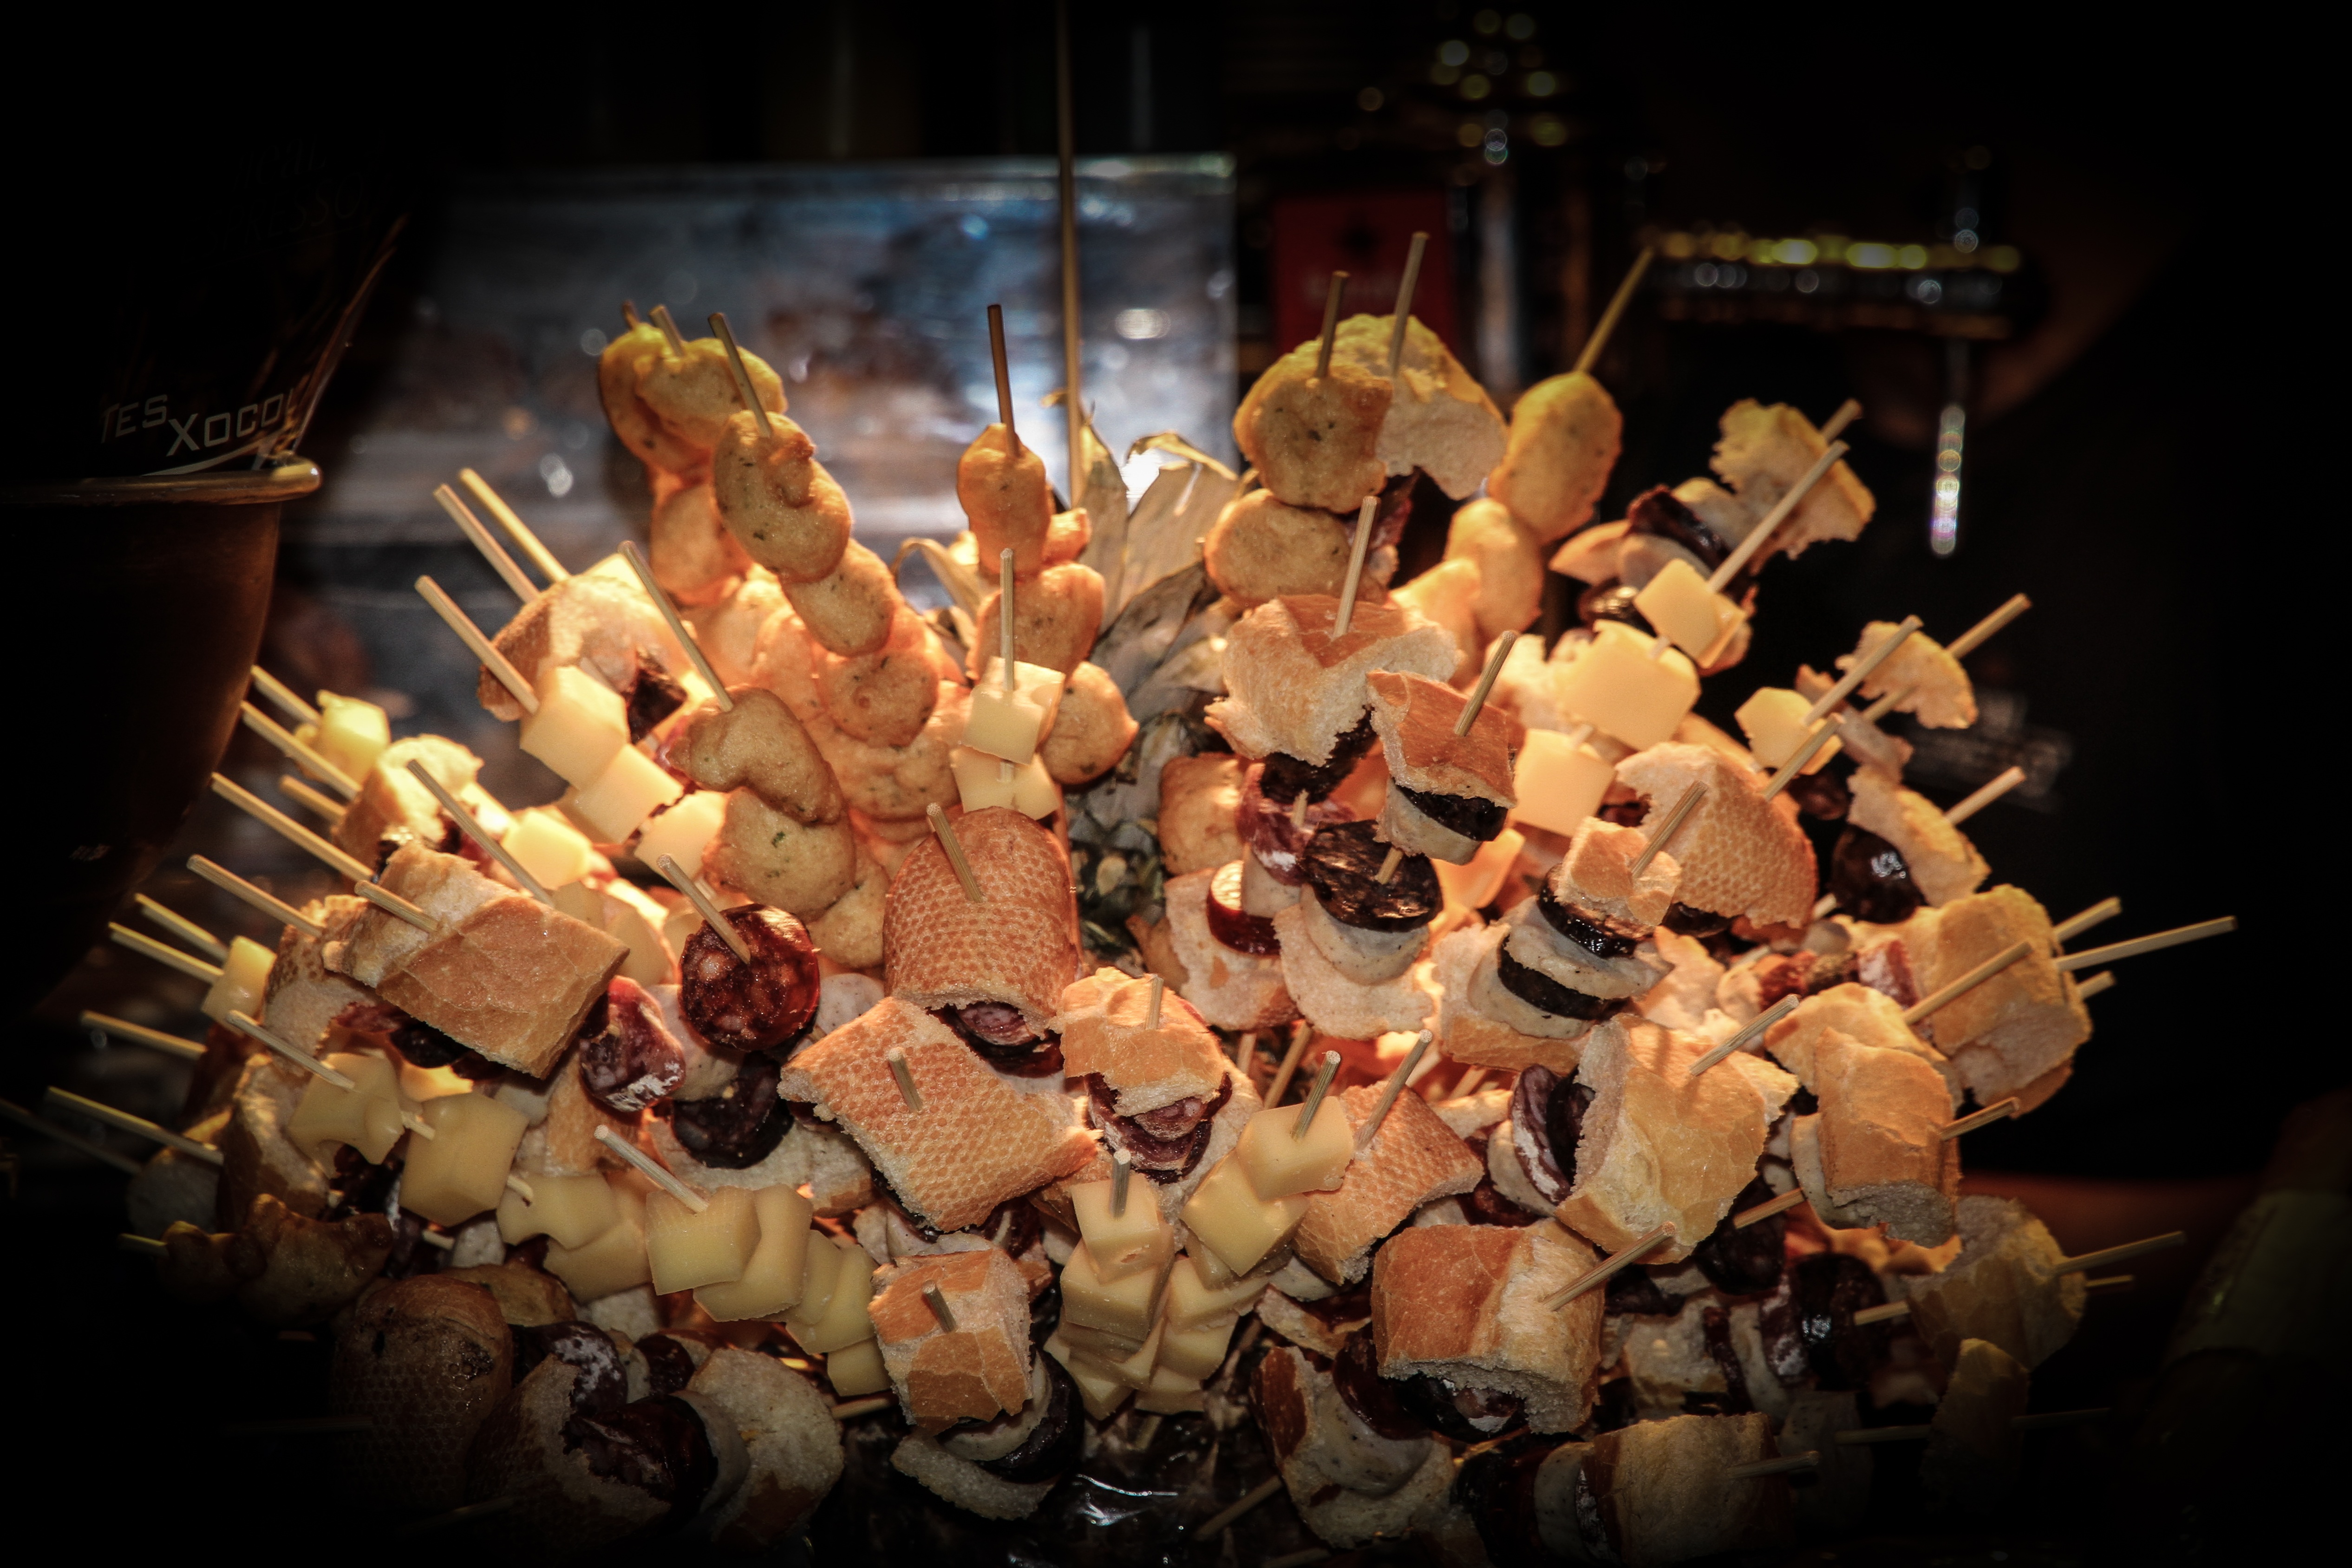
meal, food, pastries, eating, shashlik